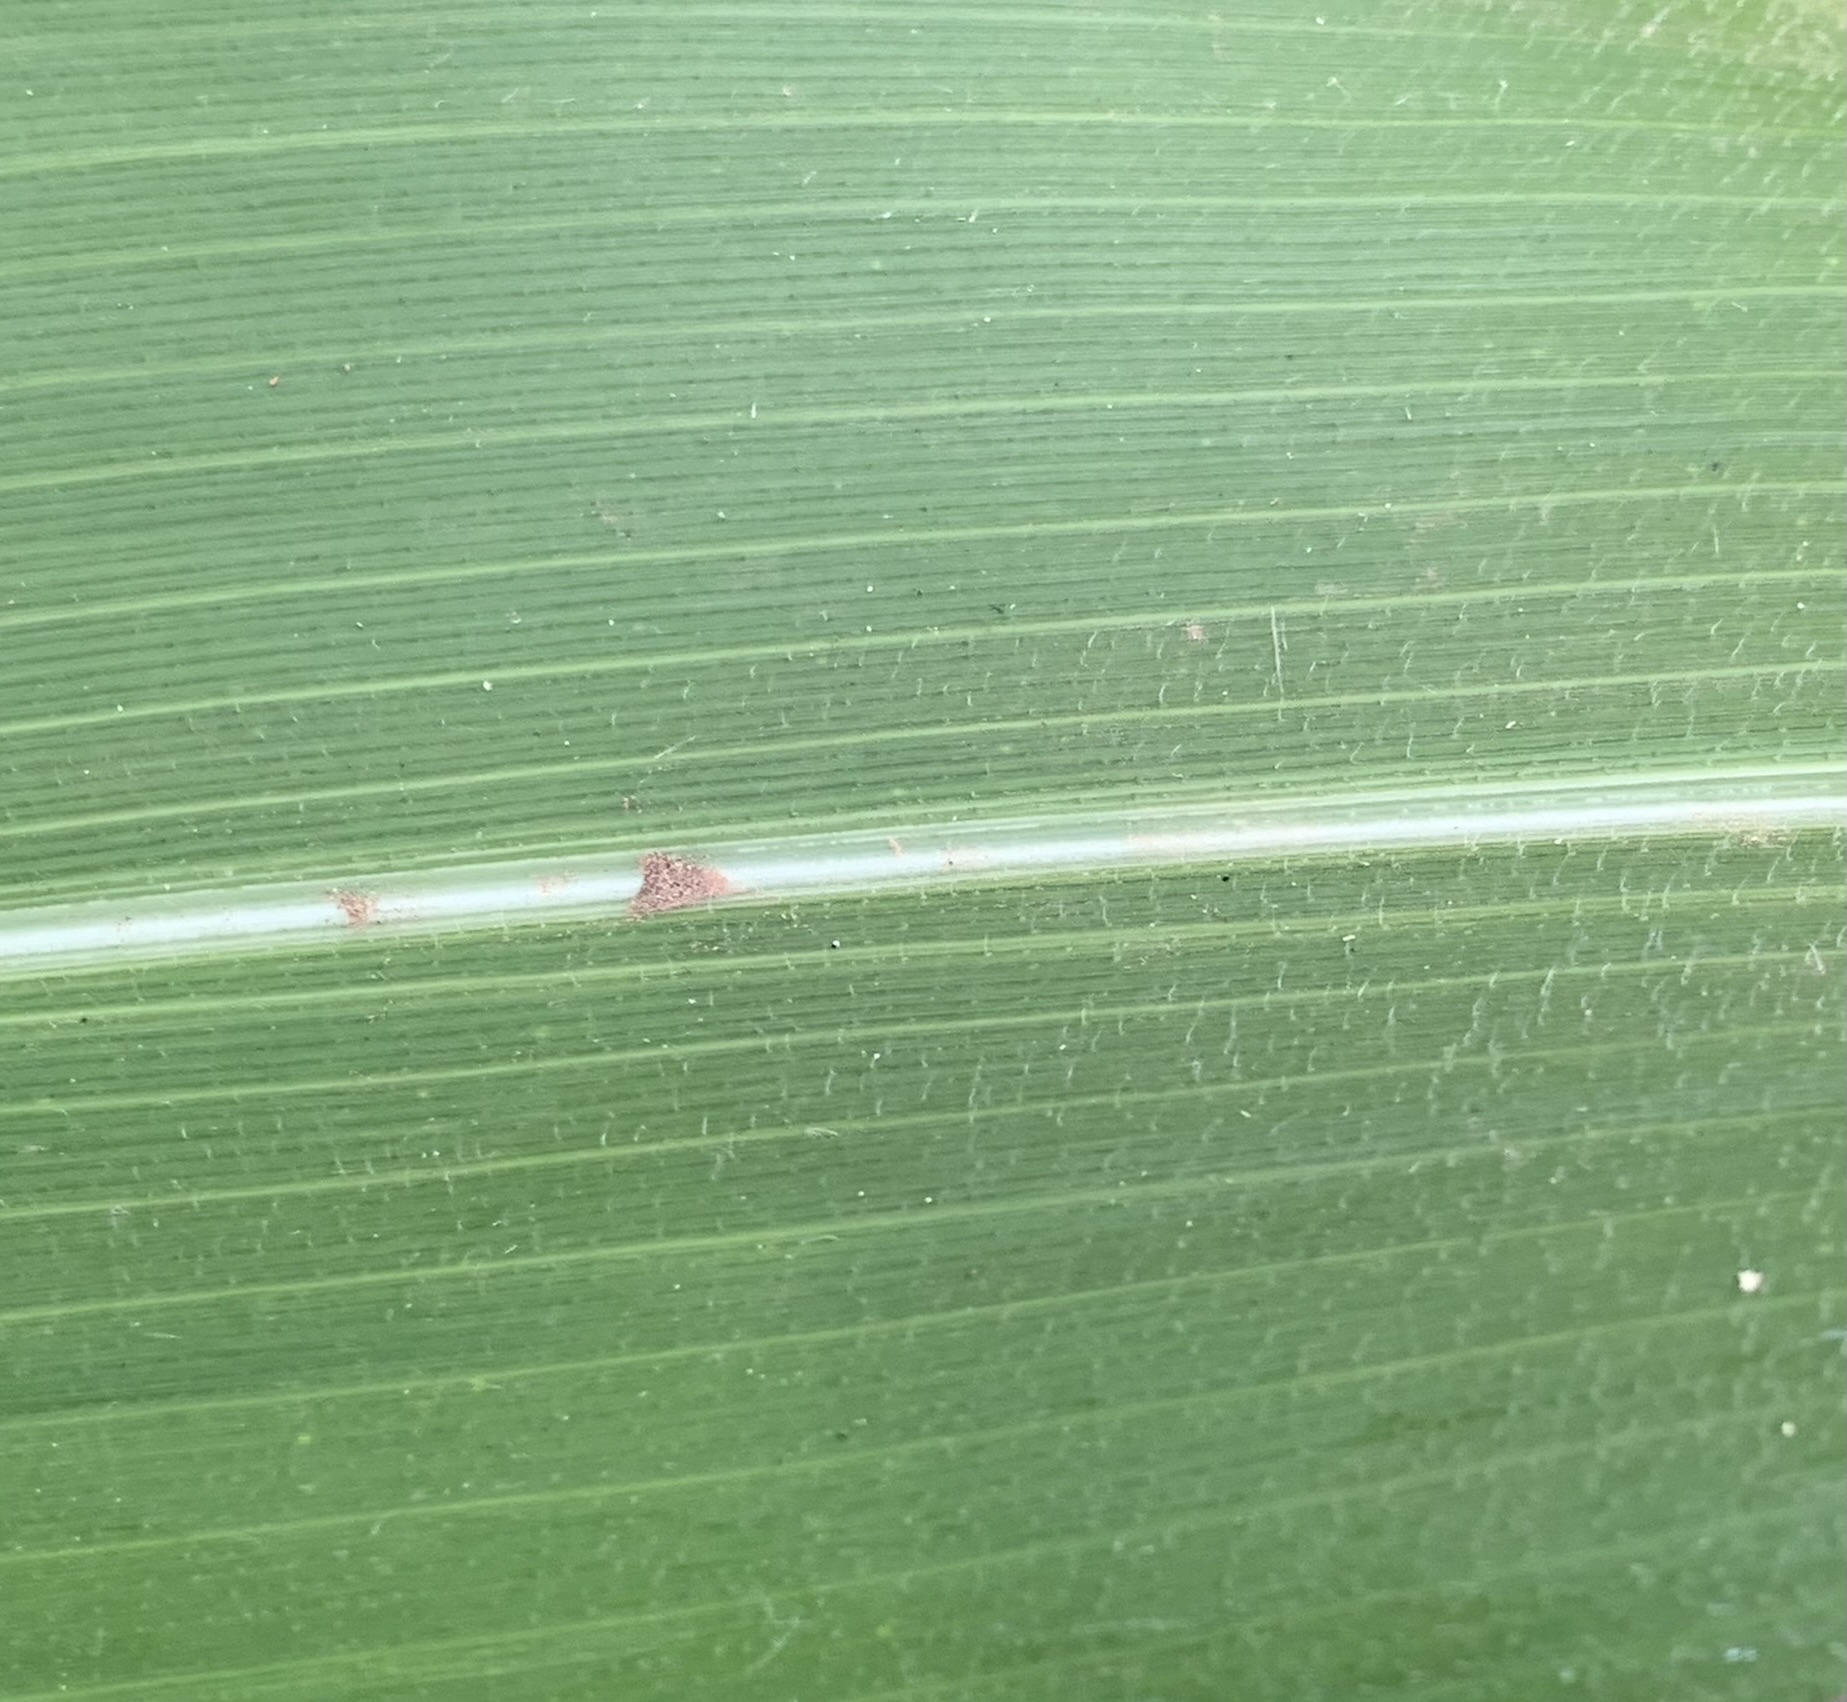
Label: Healthy